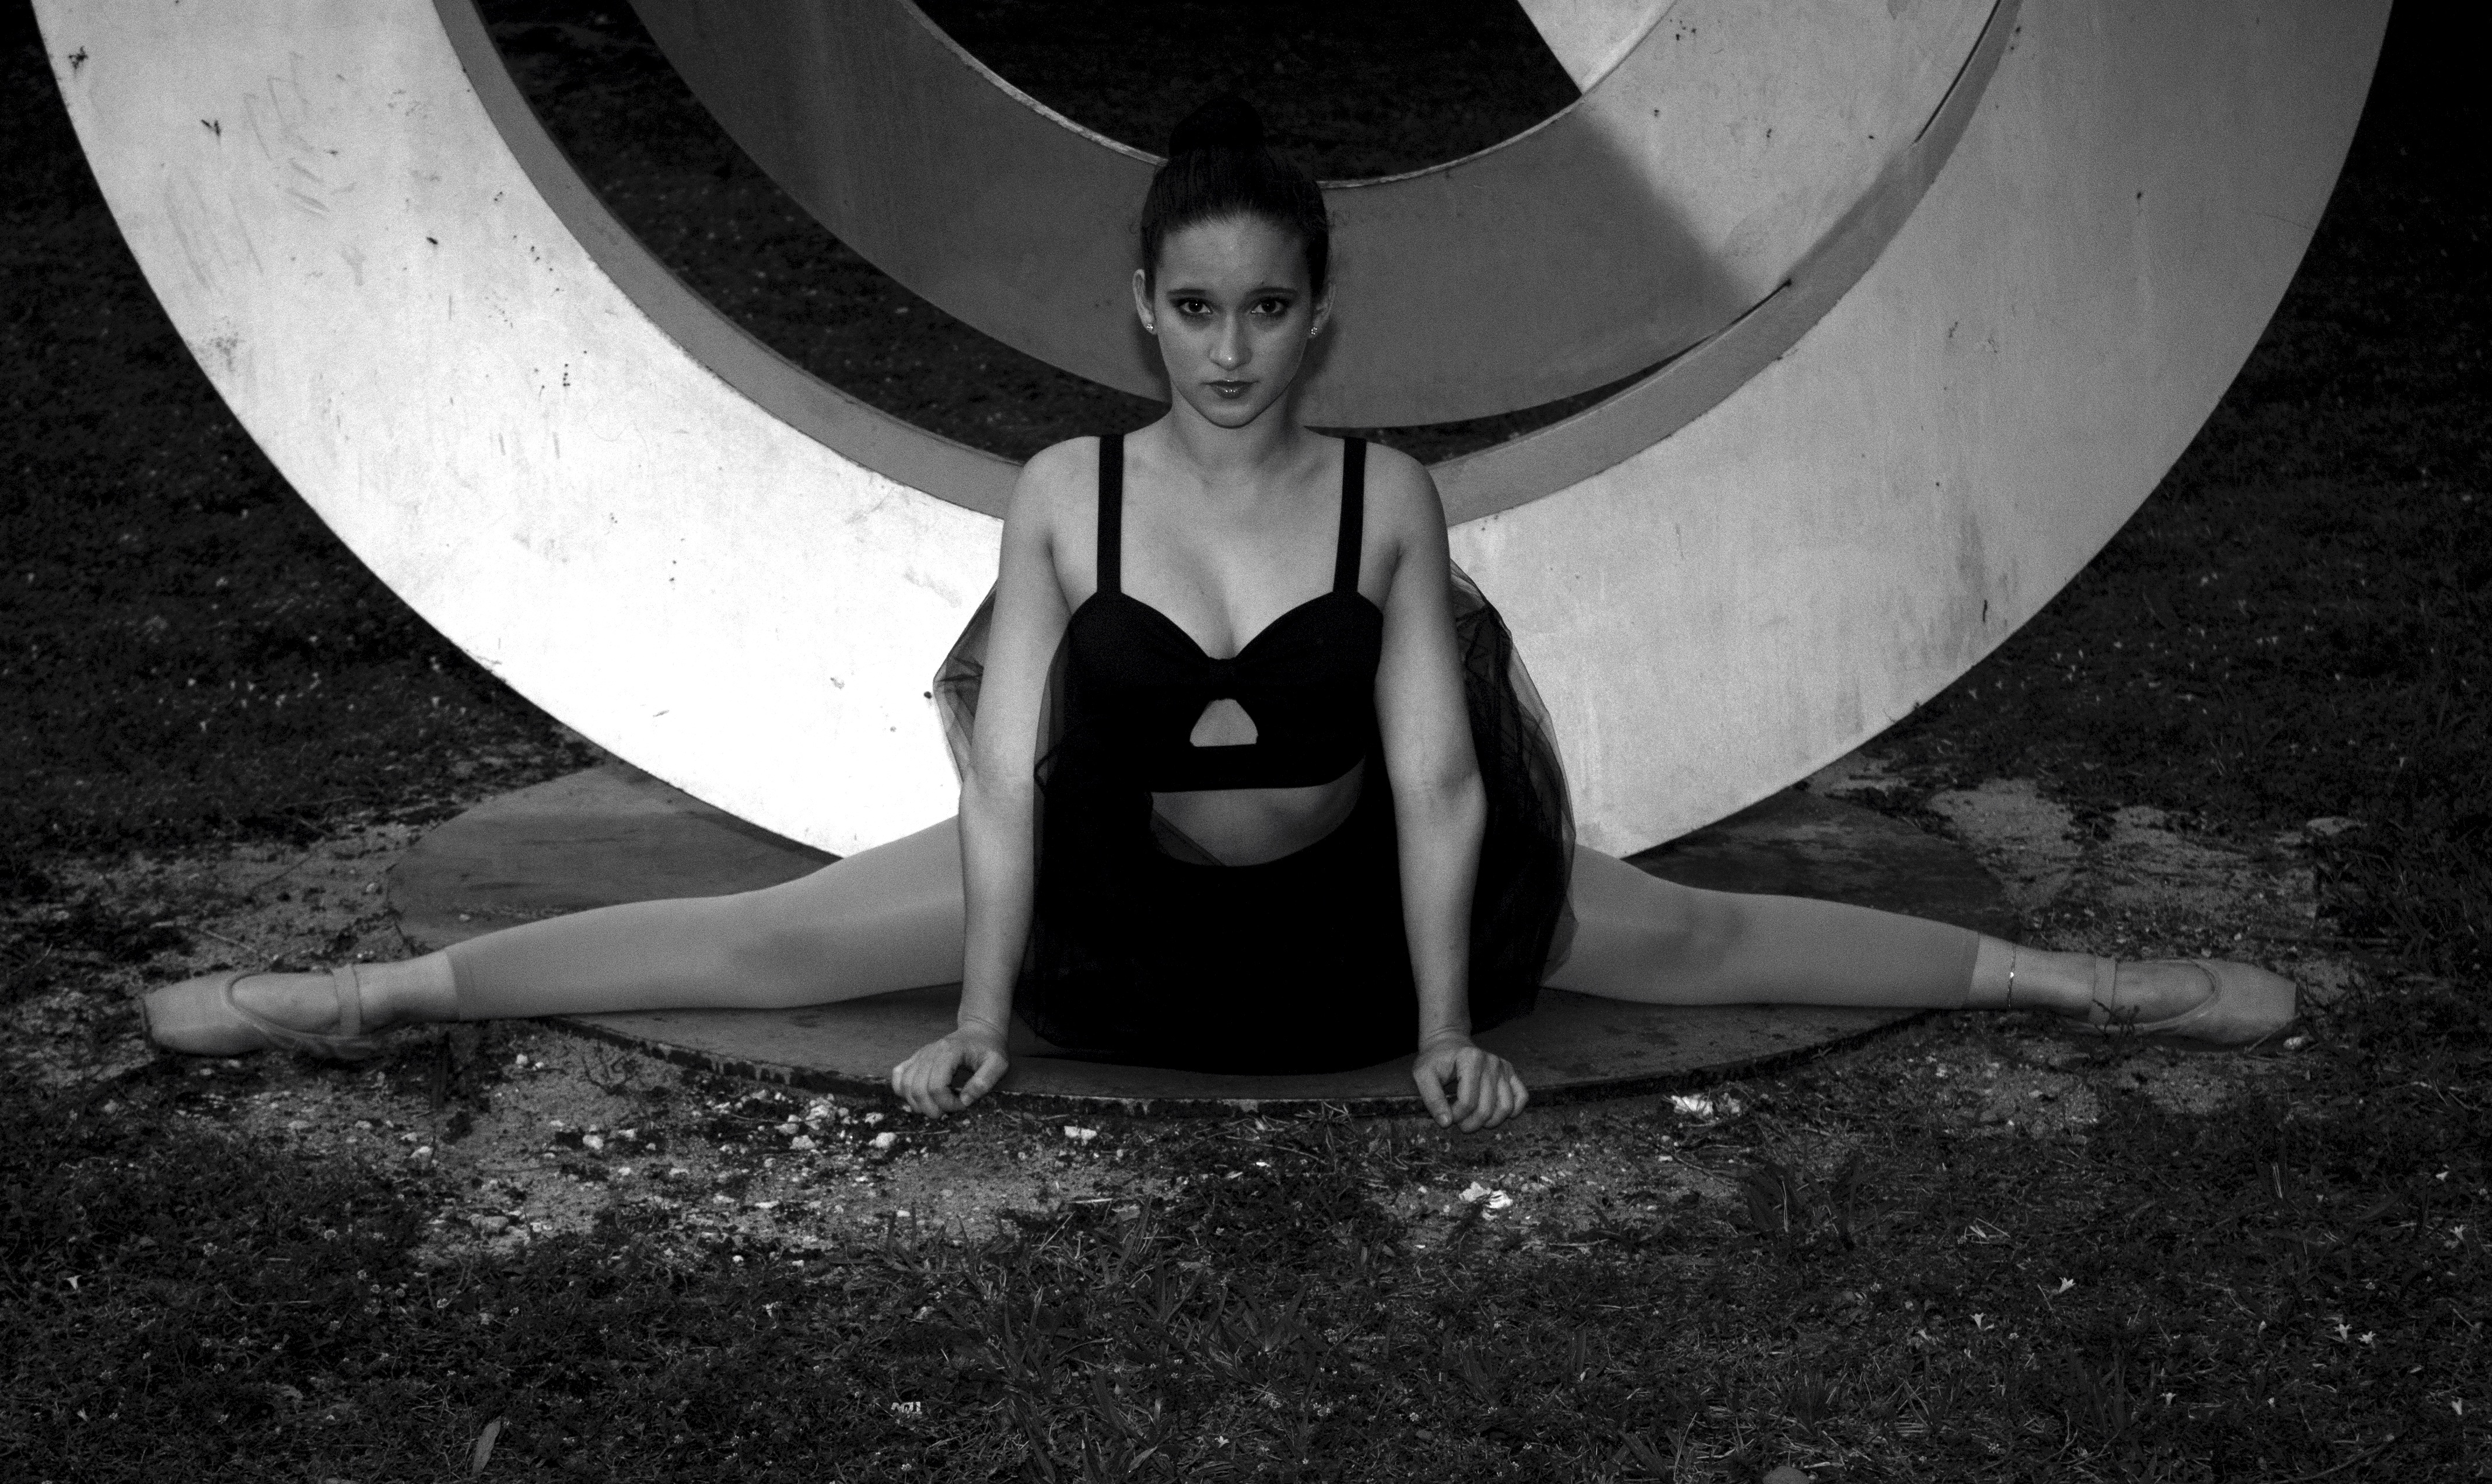
black and white, woman, white, photography, dance, sitting, darkness, black, monochrome, ballerina, ballet dancer, outdoors, art, sports, beauty, pointe shoes, monochrome photography, human positions, modern dance, physical fitness